Reeding

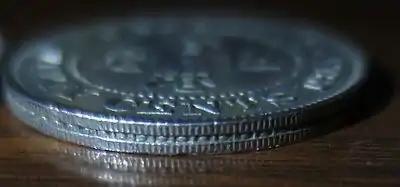
Milled edge of a 1951 Hong Kong 50¢ coin

Reeding or milling is a technique wherein a number of narrow ridges called "reeds" are carved or milled into a surface with a Castaing machine.